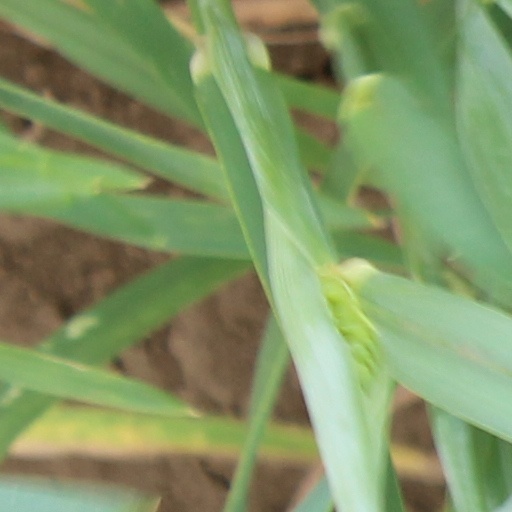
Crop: wheat